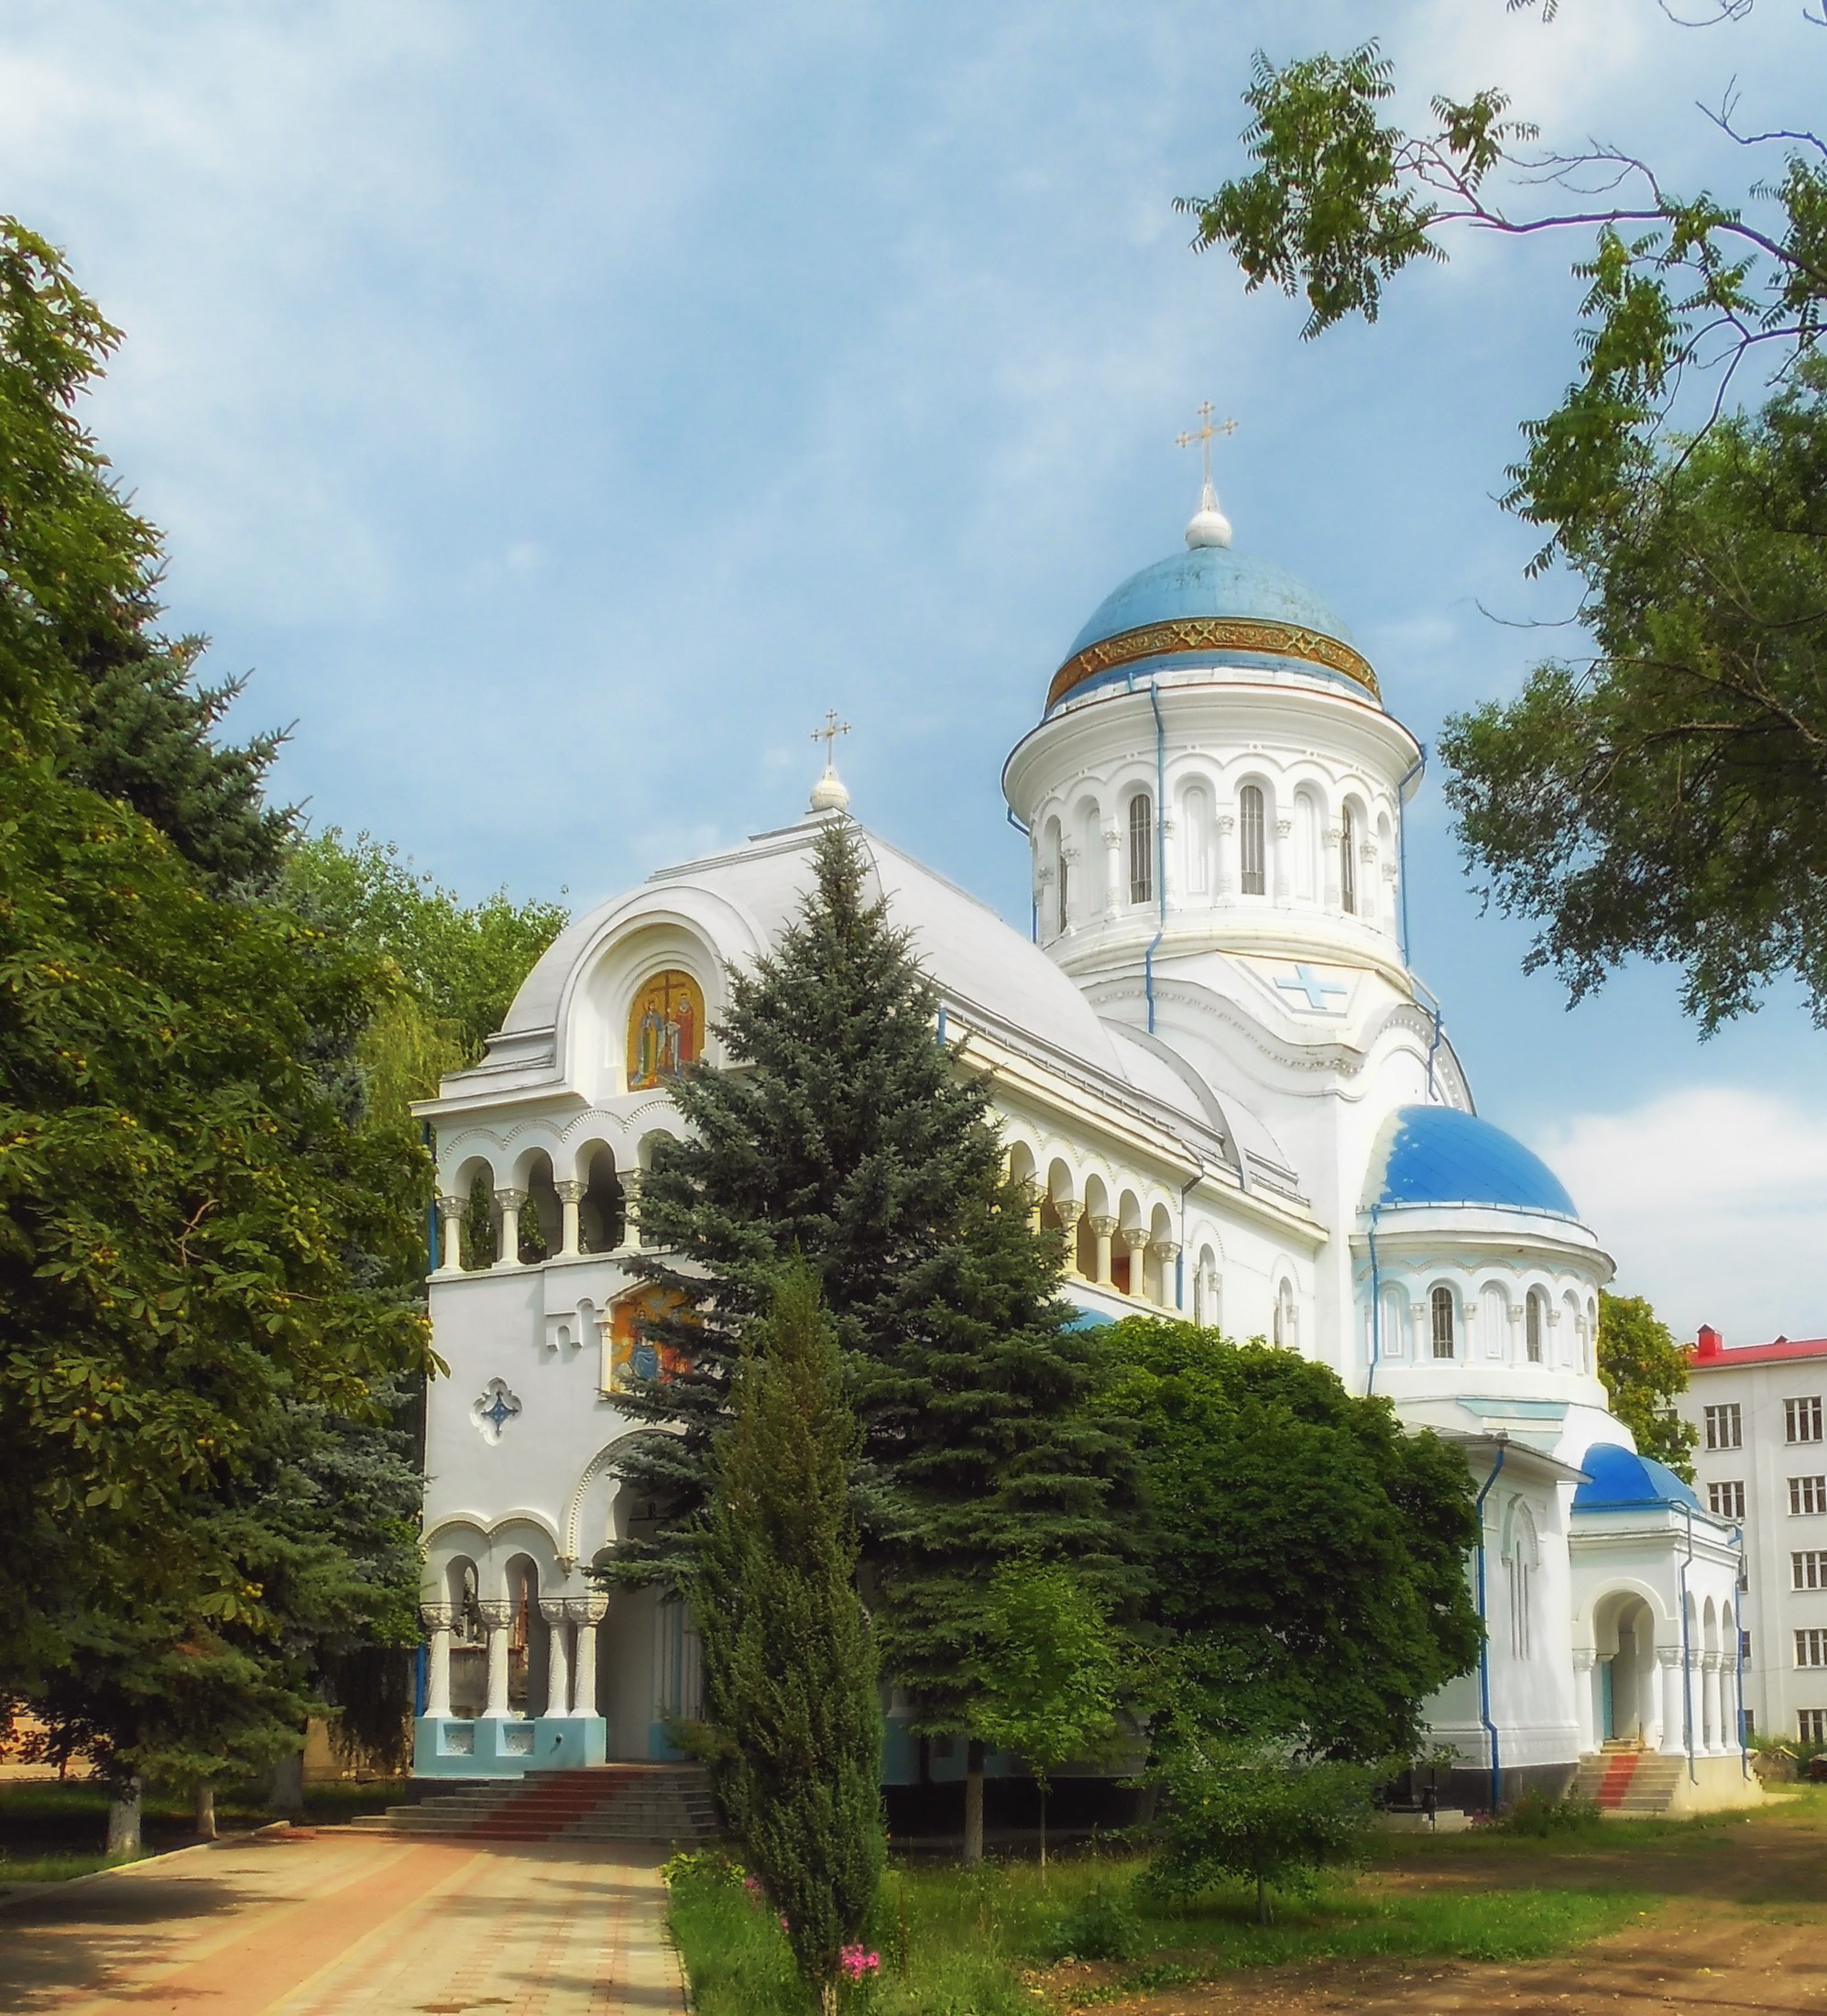
nature, architecture, sky, mansion, building, chateau, palace, tower, religion, landmark, church, place of worship, trees, outside, clouds, faith, monastery, prayer, worship, estate, russia, russian orthodox